Renzo Agresta

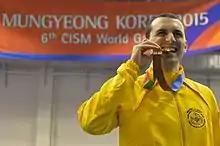
Agresta in 2015

Renzo Pasquale Zeglio Agresta (born 27 June 1985) is a Brazilian fencer. He competed in the individual sabre events at the 2004, 2008 and 2012 Summer Olympics.